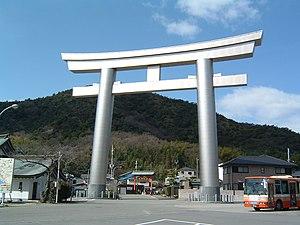
L’architecture shinto est celle des sanctuaires shinto japonais.